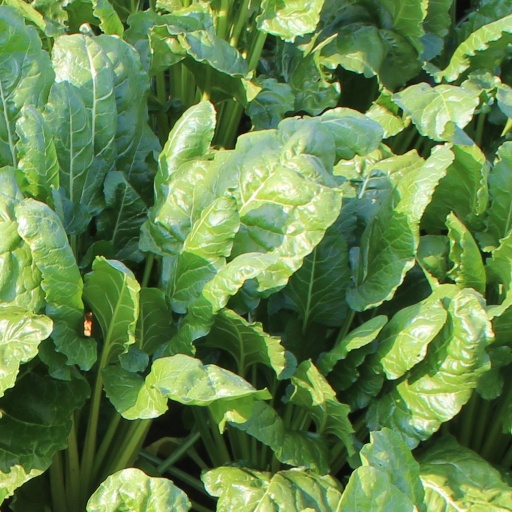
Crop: sugar beet